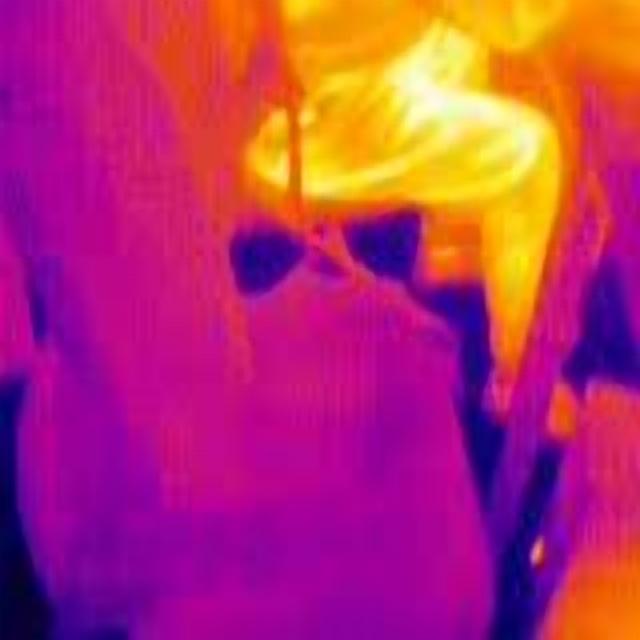
Detected objects:
label: person